Doruchów witch trial

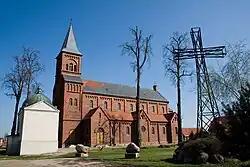
The Doruchów church, contemporary with the witch trial.

The Doruchów witch trial was a witch trial which took place in the village of Doruchów in Poland in the 18th century. It was the last mass trial of sorcery and witchcraft in the Polish–Lithuanian Commonwealth.